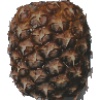
Label: Pineapple 1